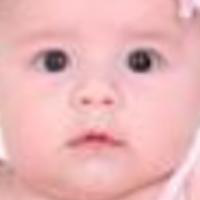
Age group: age 01-10